Paus family

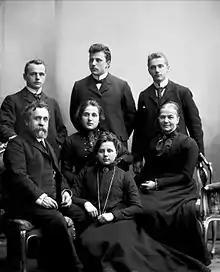
Bernhard Cathrinus Pauss, Anna Henriette and their children, including sons Nikolai Nissen Paus and George Wegner Paus ("ca." 1900)

Hans' and Andrea's grandson was shipmaster in Drammen "Isach Nicolai Nissen Pauss" (1780–1849), the father of ship-owner and shipmaster "Nicolai Nissen Pauss" (1811–1877) and "Gustava Hanna Andrea Pauss" (born 1815), married to ship-owner Hartvig Eckersberg (born 1813). Nicolai Nissen Pauss was married to Caroline Louise Salvesen, a granddaughter of wealthy ship-owner and timber merchant Jacob Fegth (1761–1834), who contributed to the establishment of the University of Oslo. Their children were ship-owner "Ismar Mathias Pauss" (1835–1907), "Nicoline Louise Pauss", married to ship-owner Peter Hannibal Høeg, and cand.theol. "Bernhard Cathrinus Pauss" (1839–1907), who became the owner of Nissen's Girls' School, a private girls' school in Oslo which served the city's higher bourgeoisie. He also established the first tertiary education for women in Norway, a women's teacher's college. The village of Pauspur in India was named in his honour. Two of Ismar Mathias Pauss' sons founded the Paus & Paus industrial company, which existed 1906–2001. Another son, Olav Eduard Pauss, was a ship-owner and consul-general in Sydney.